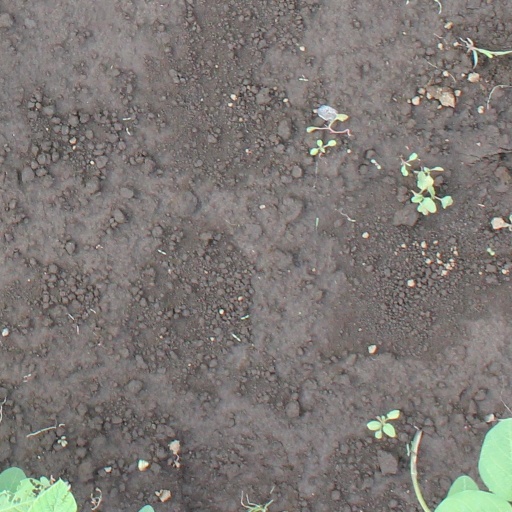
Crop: soybean